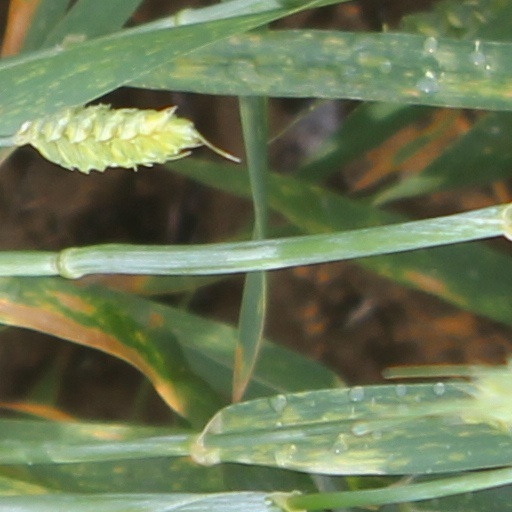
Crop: wheat